HaMerotz LaMillion 9

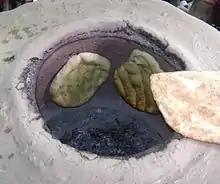
While in Baku, teams had to bake and deliver "təndir çörəyi".

During finale press for the previous season, Ron Shahar said that due to the COVID-19 pandemic production for a subsequent season would happen after the countries to which the show would visit had sufficient vaccinated populations. Shahar reiterated that filming for a new season would happen as soon as possible in an interview after his elimination from "The Singer in the Mask" a year later. In October 2022, Channel 13 announced that it would be producing a local version of "Peking Express" instead of new seasons of "HaMerotz LaMillion" due to high production costs, with "Peking Express" estimated to cost 1.1 million shekels per episode rather than 1.5 million shekels for each episode of "HaMerotz LaMillion".